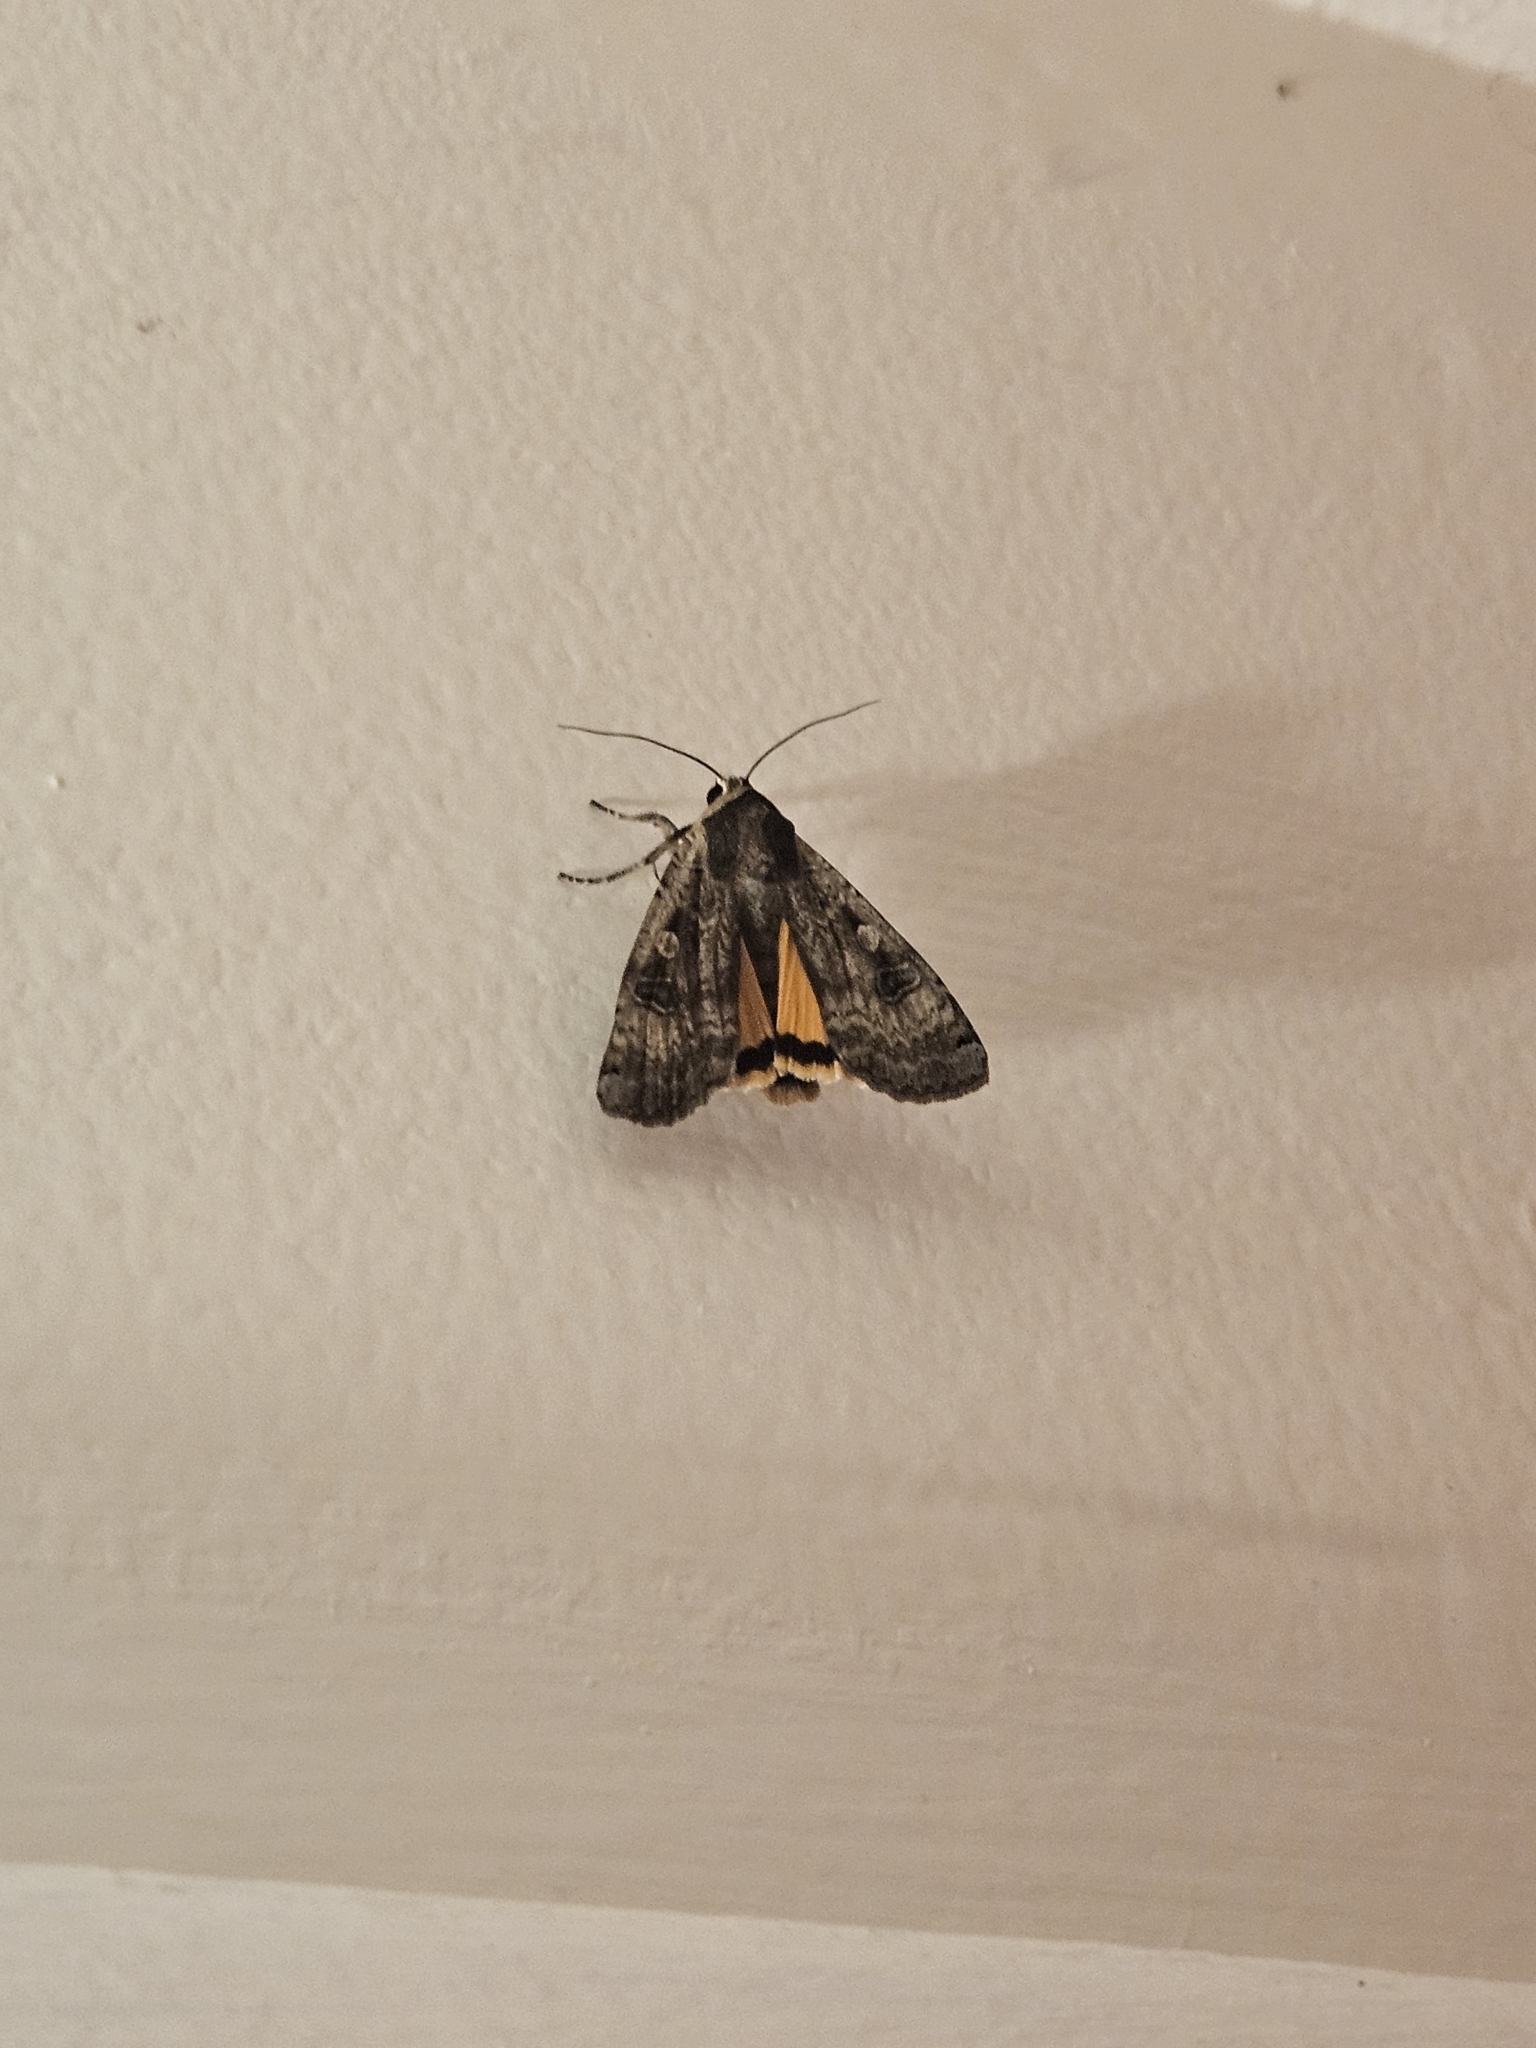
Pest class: cutworms